Pörkölt
Also known as:
ba - Bashkir: Пөркөлт
ca - Catalan: Pörkölt
cs - Czech: Perkelt
cv - Chuvash: Пёркёльт
de - German: Pörkölt
es - Spanish: Pörkölt
fr - French: Pörkölt
he - Hebrew: פרקלט
hu - Hungarian: Pörkölt
id - Indonesian: Pörkölt
jv - Javanese: Pörkölt
ko - Korean: 푀르쾰트
ru - Russian: Пёркёльт
sv - Swedish: Pörkölt
uk - Ukrainian: Перкельт
Category: stew (meat stew)
Cuisine: Hungarian
Associated cuisines: Hungarian
Area: Hungary
Countries: Hungary
Region: Eastern Europe

This dish is a meat stew with boneless meat, paprika, and some vegetables.

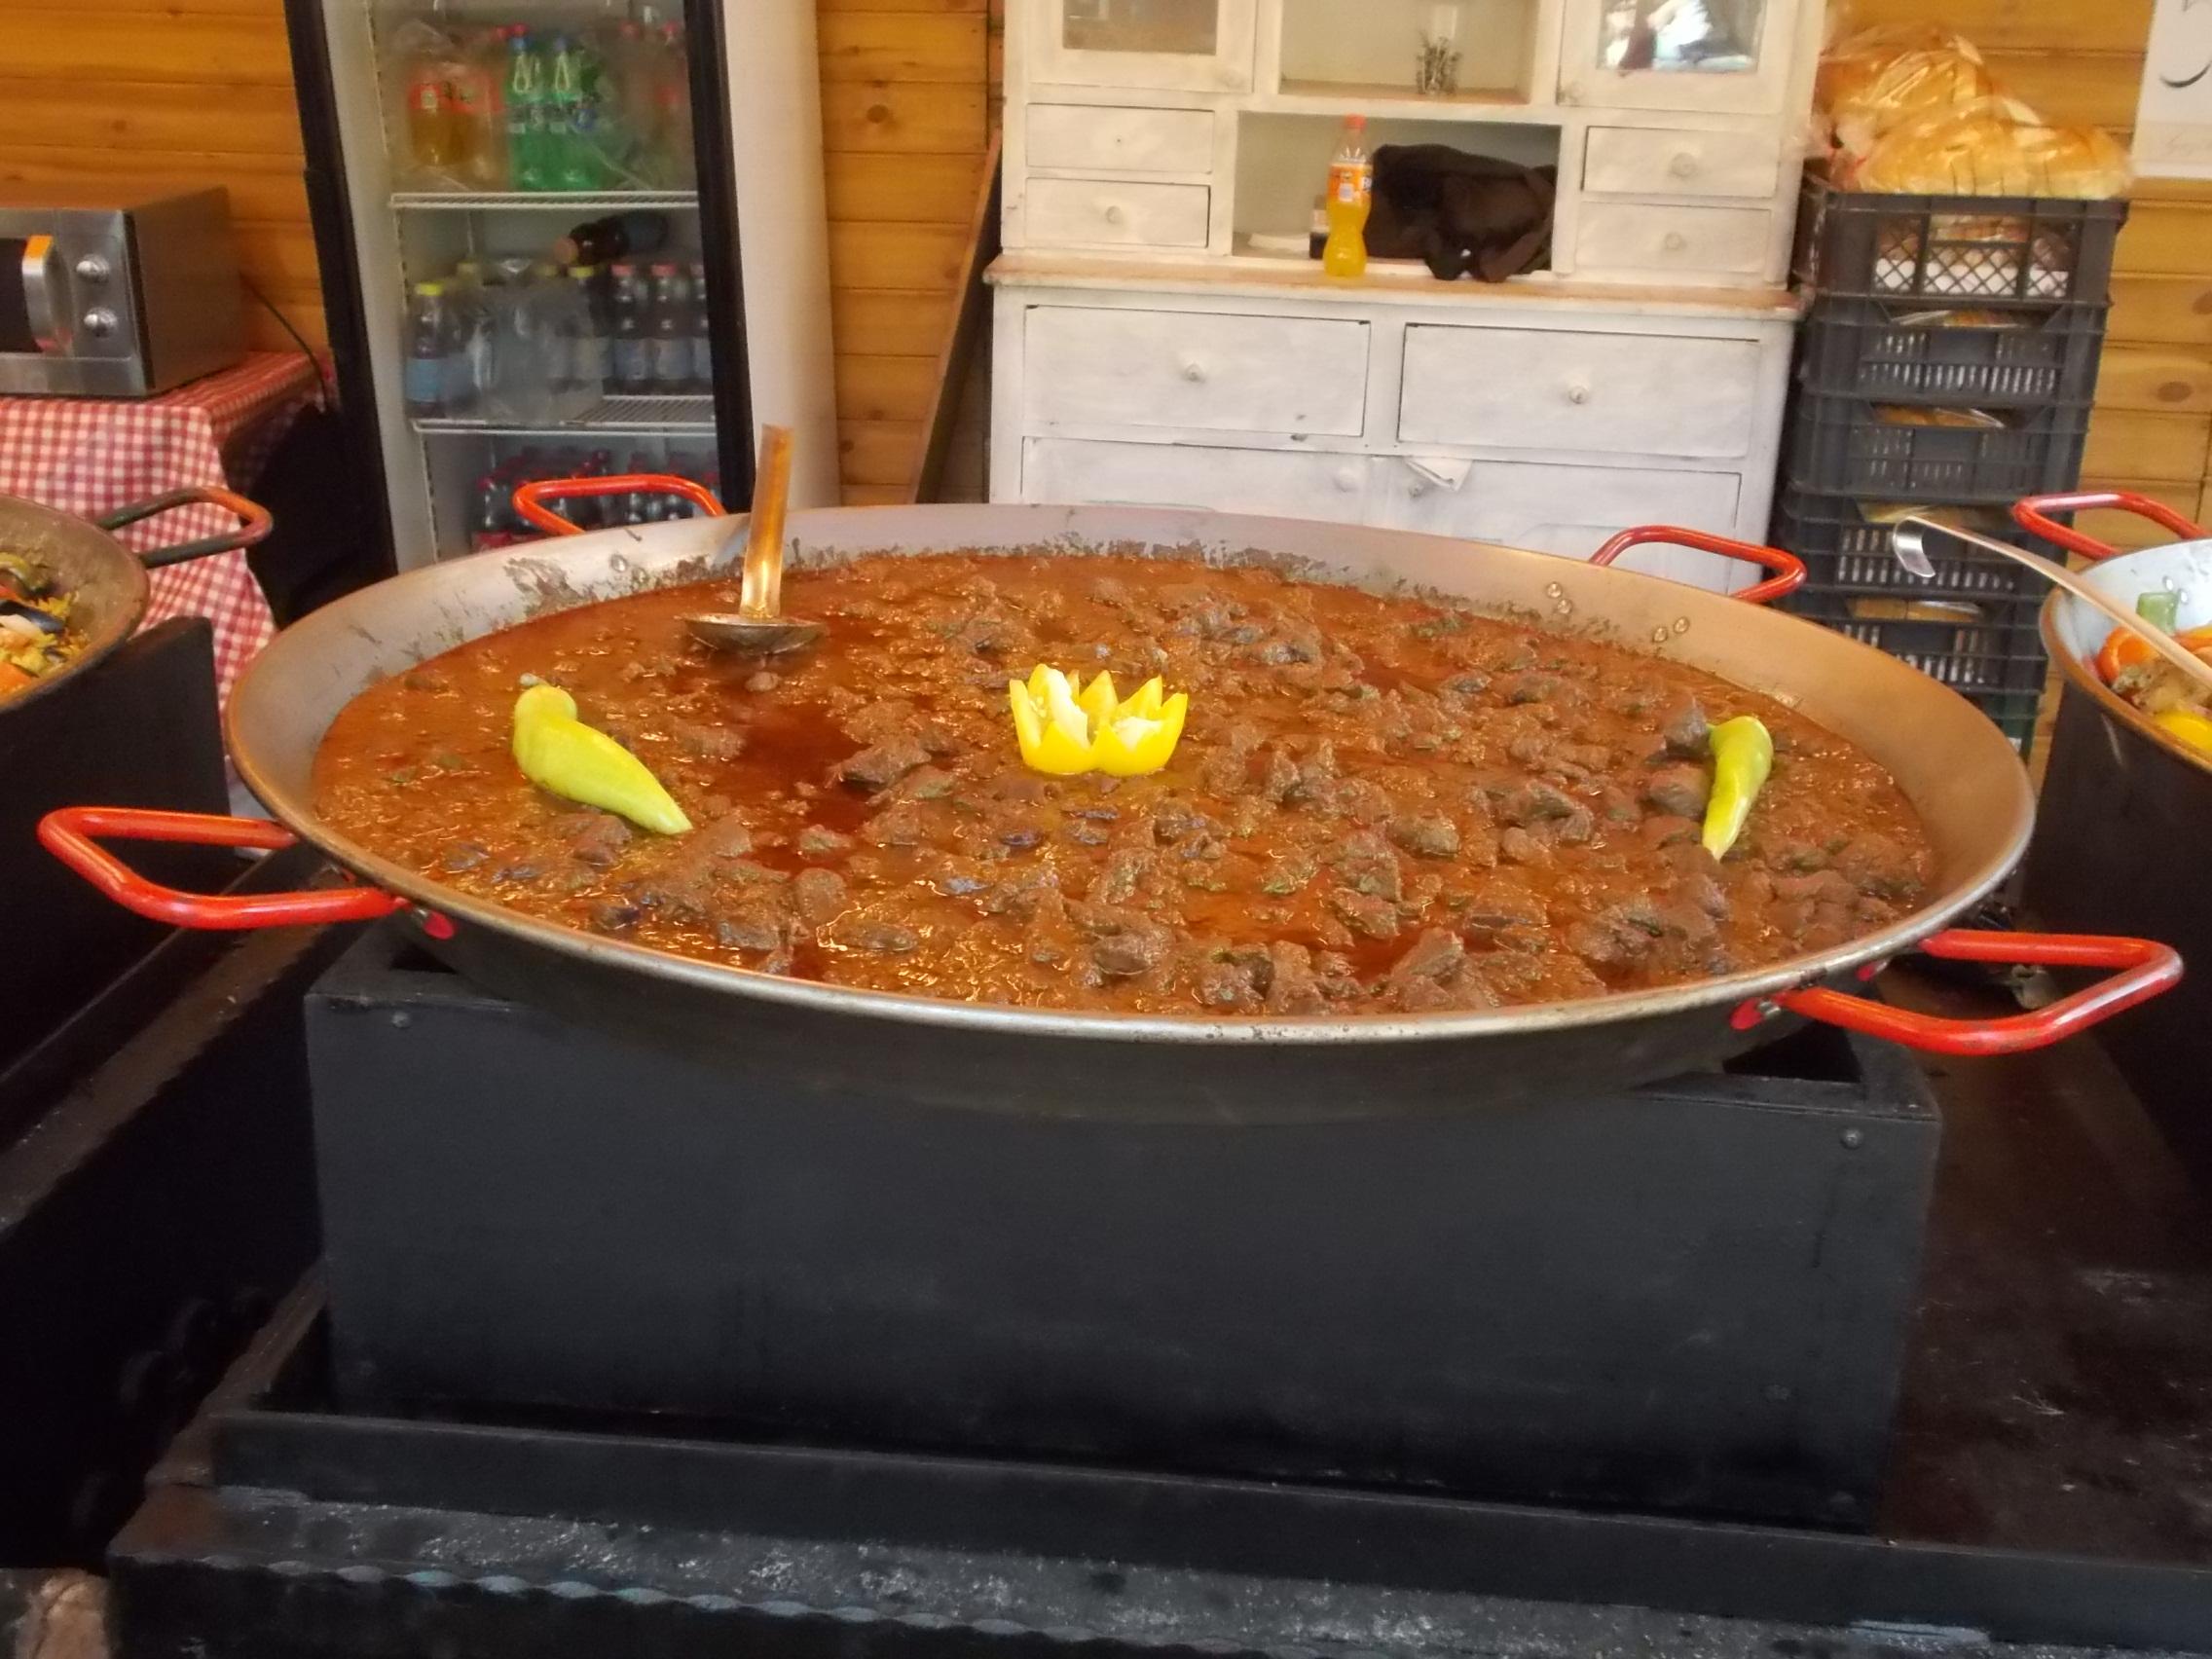
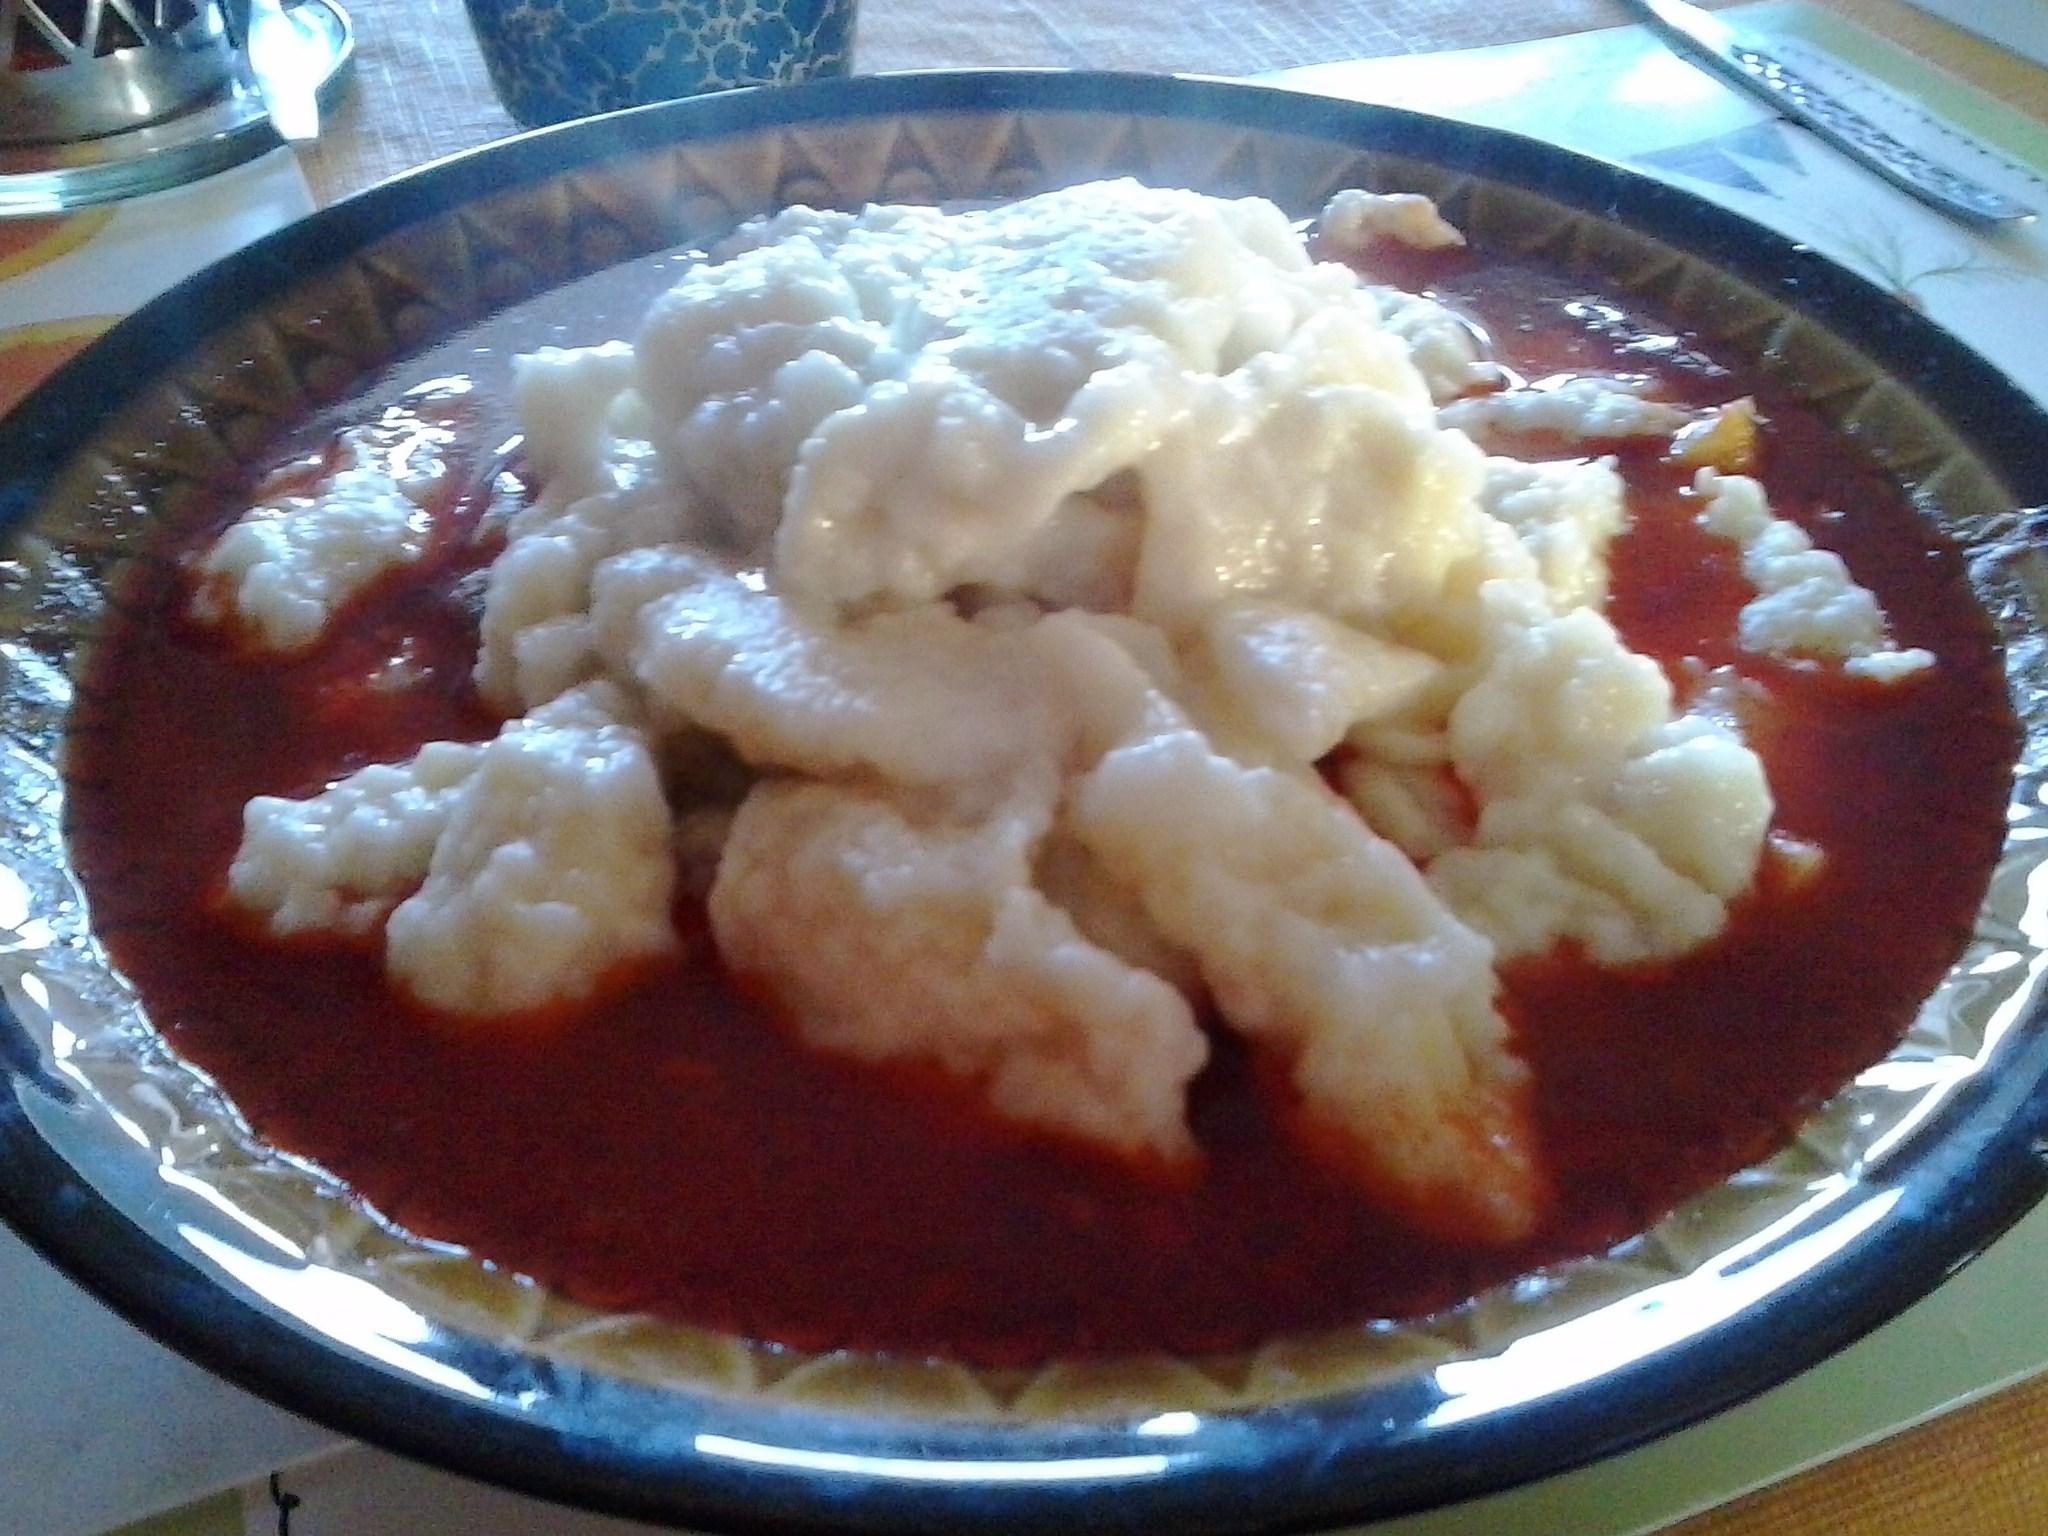